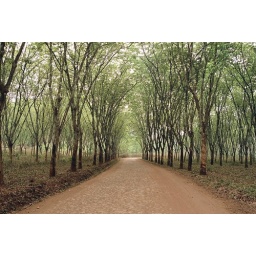
A forest of rubber trees near Mengding.